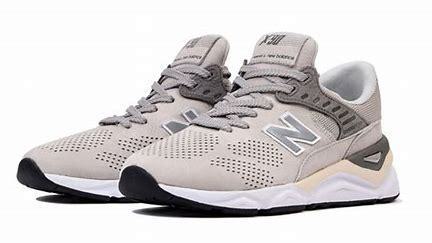
Brand: New
Model: Balance New Balance X 90